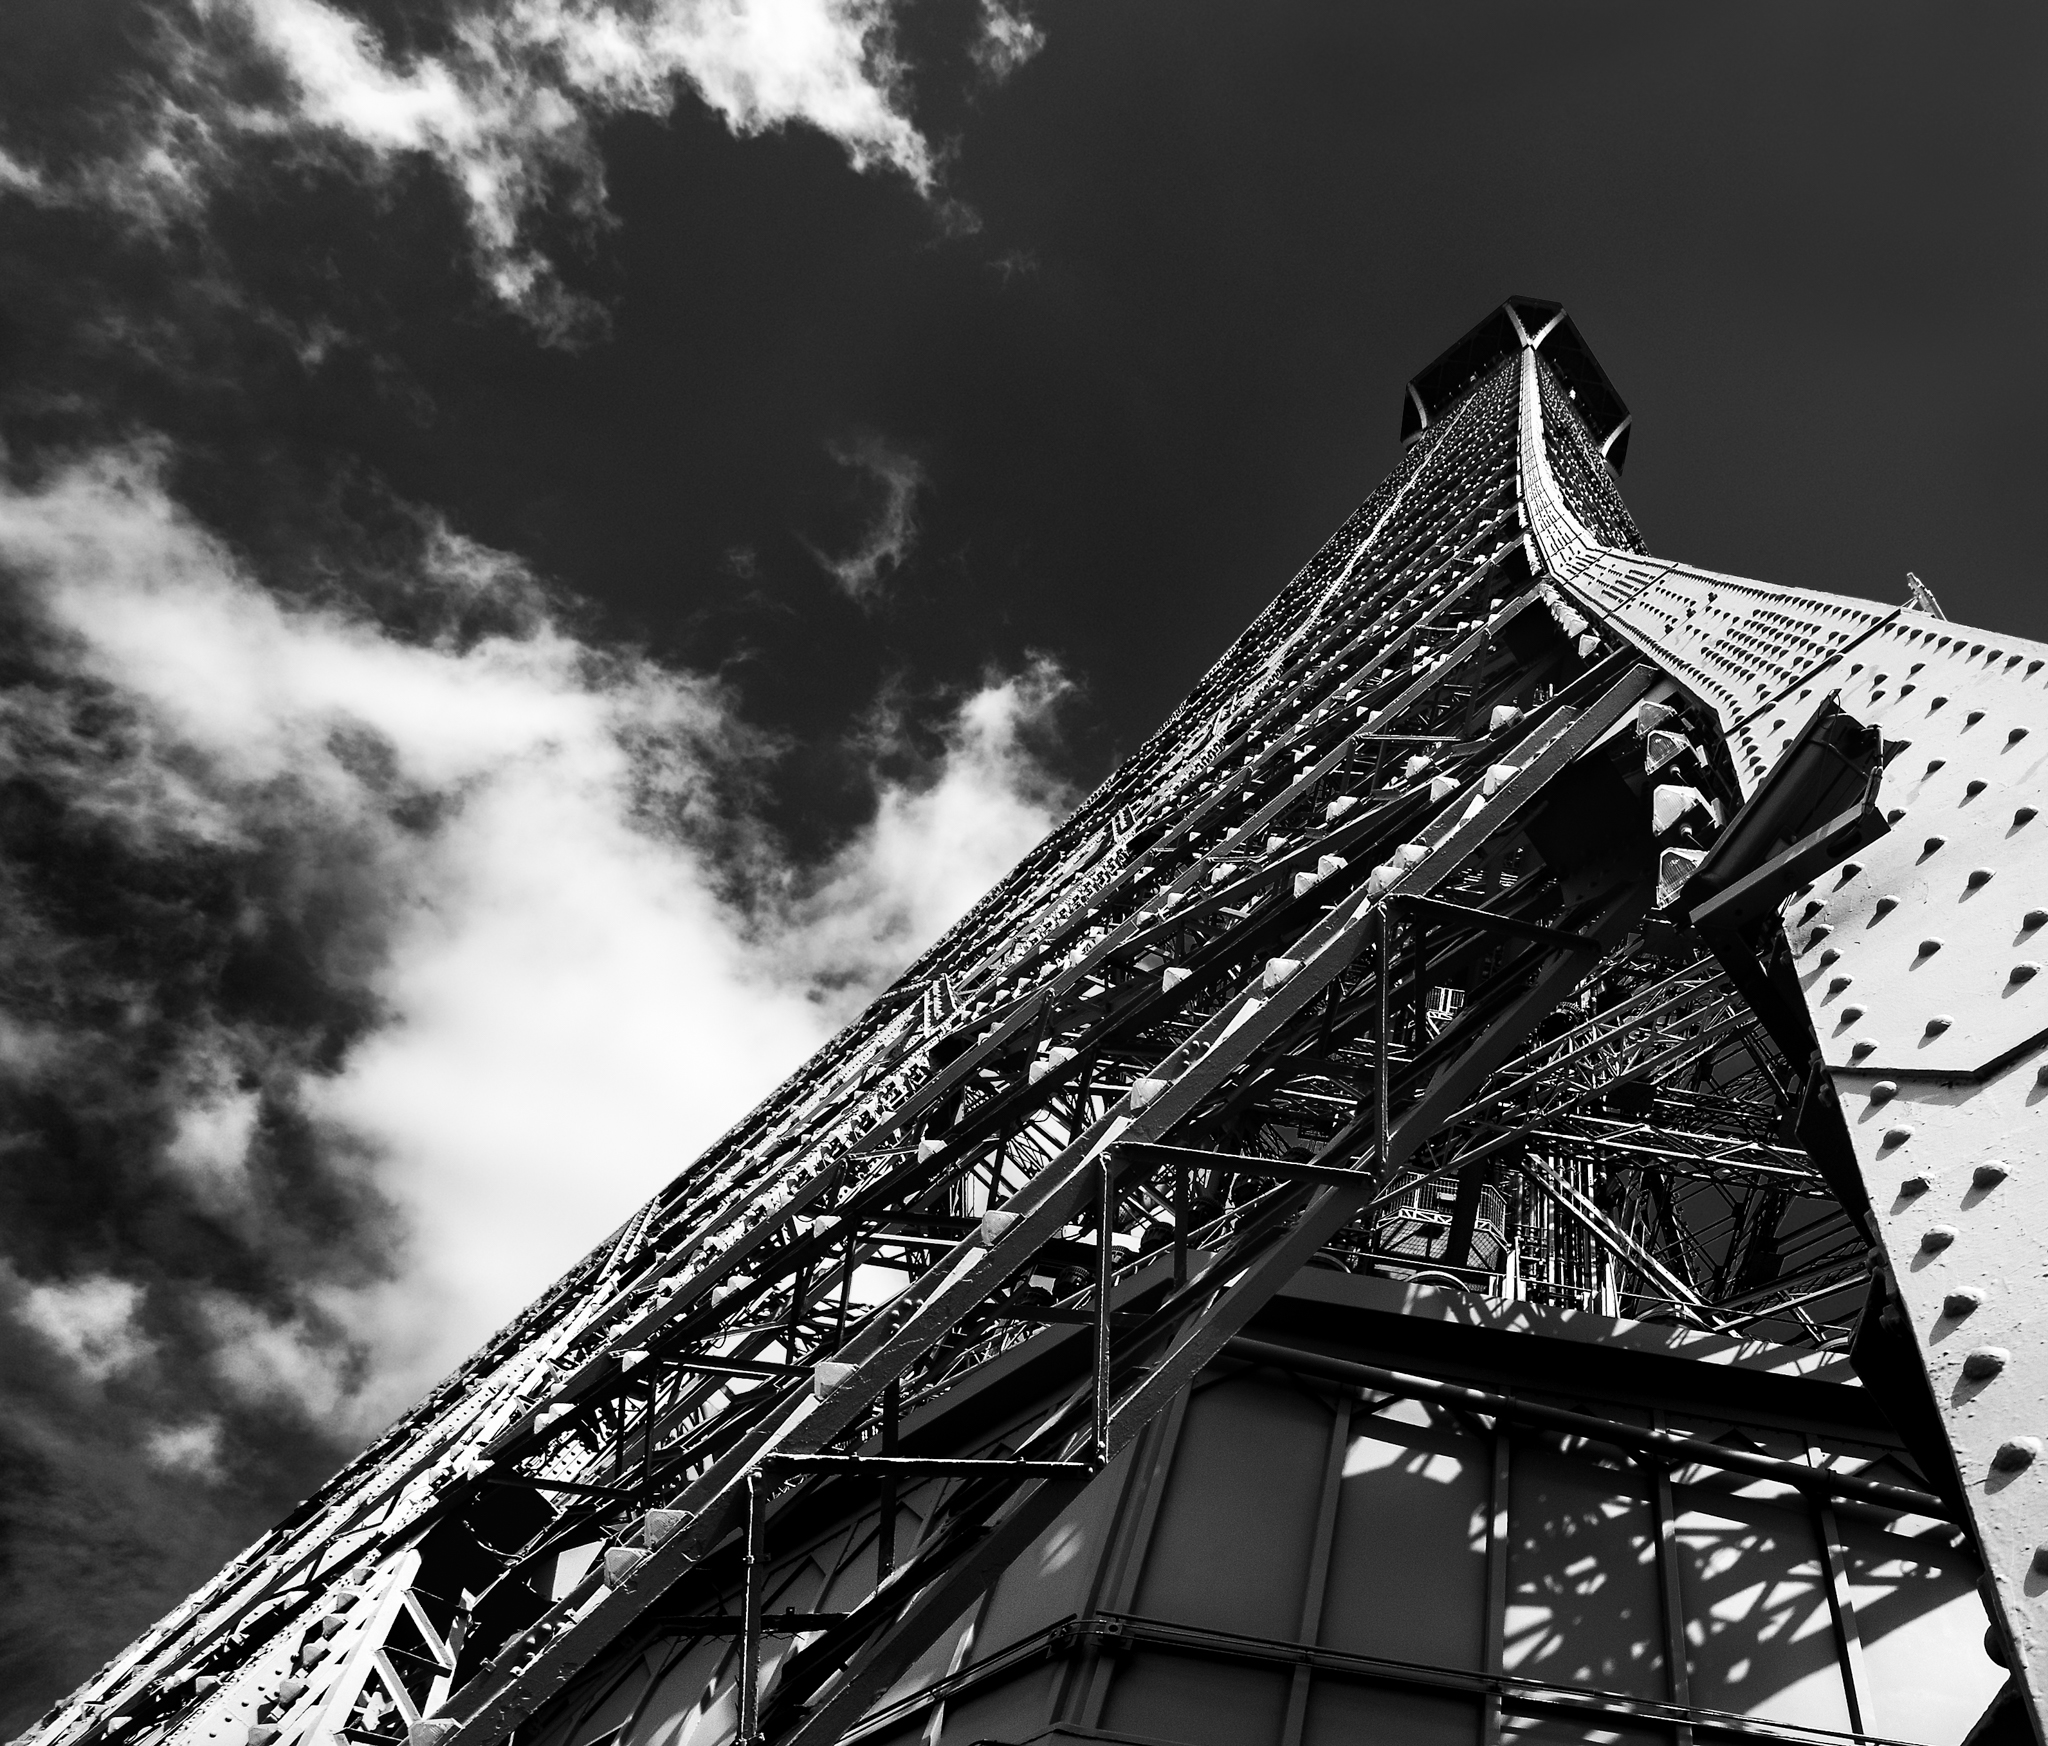
black and white, architecture, sky, white, building, paris, skyscraper, cityscape, france, line, tower, metal, landmark, black, monochrome, blackandwhite, lookingup, clouds, spire, eiffeltower, tall, iron, manmade, lattice, 1252, monochrome photography